Bar Beach, New South Wales

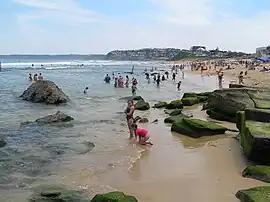
North end of Bar Beach viewing south over the natural rock pool, toward Merewether

Bar Beach is an inner city suburb of Newcastle, New South Wales, Australia, located southwest of Newcastle's central business district. The suburb is named for the beach that extends along its eastern border.